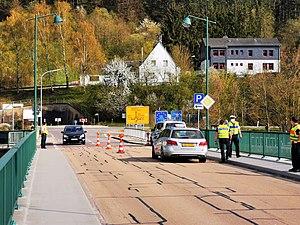
Wormeldange (L) - Wincheringen (D): contrôle de police à la frontière germano-luxembourgeoise en pleine pandémie de coronavirus (avril 2020).